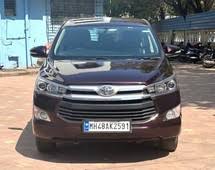
Label: noambulance